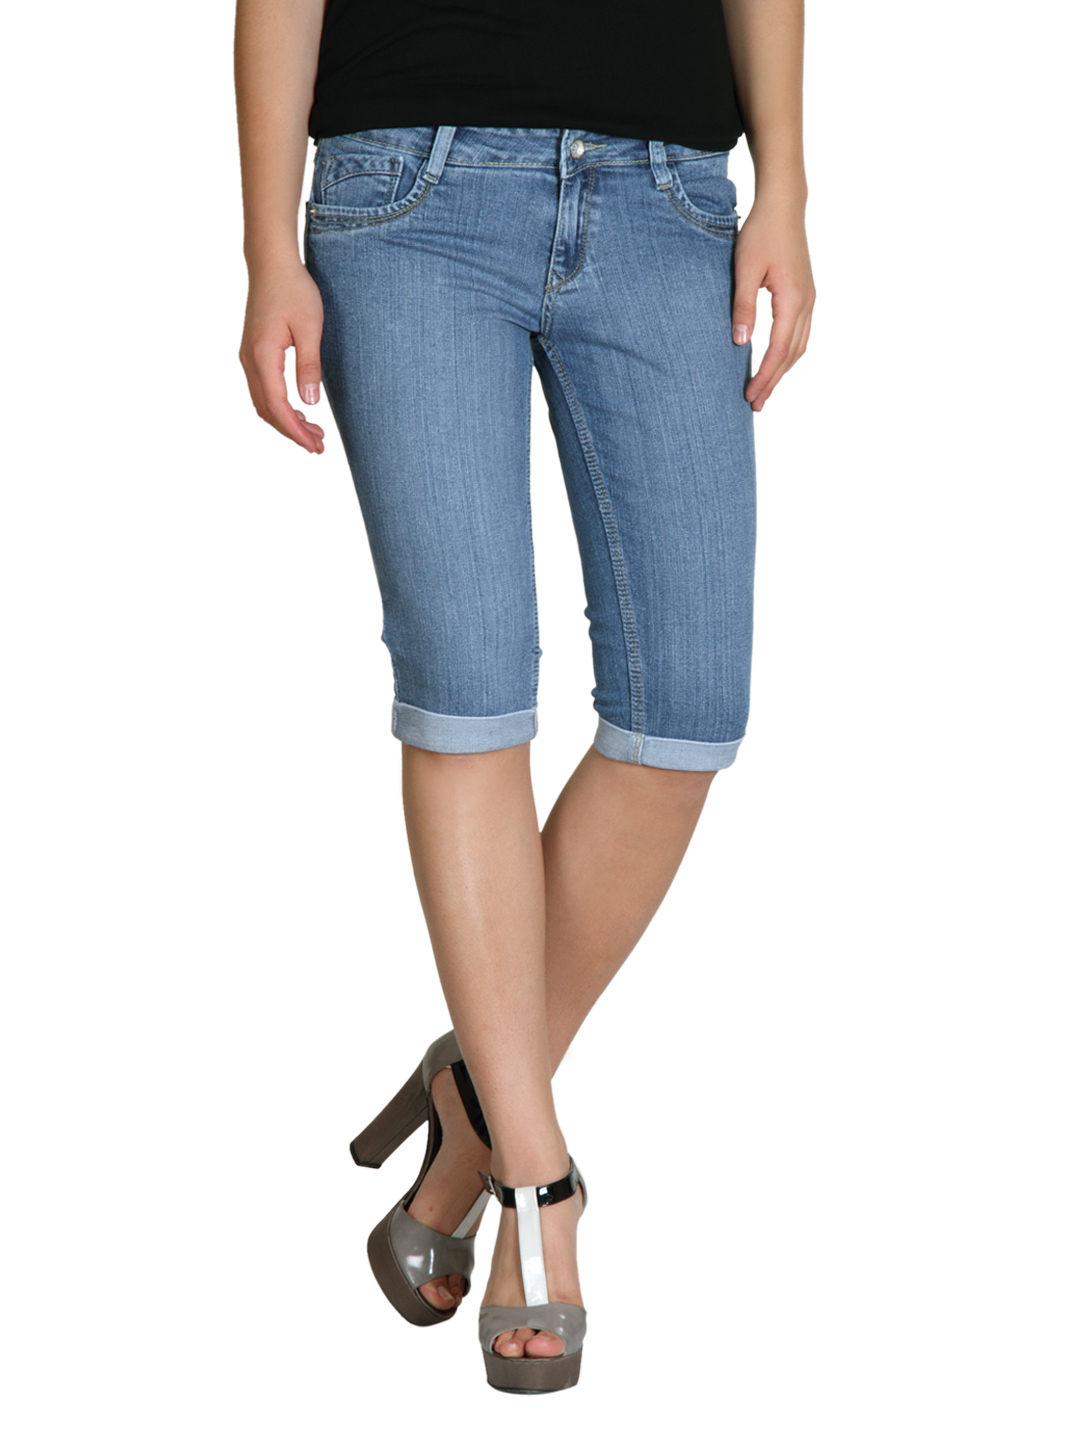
Kraus Jeans Women Blue Capris
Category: Apparel / Bottomwear / Capris
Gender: Women
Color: Blue
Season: Fall 2012
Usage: Casual